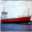
Label: ship